Malvern, Pennsylvania

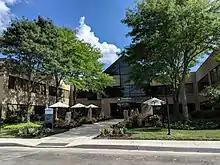
The Main Building at Penn State Great Valley School of Graduate Professional Studies in Malvern, in September 2018

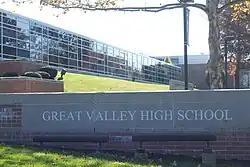
The sign for Great Valley High School outside the school in May 2023

Samuel & M. Elizabeth Burke Park, or simply "Burke Park", includes a pavilion, picnic benches, sitting benches, and a playground. It is located at 15 South Warren Avenue.